Max Lowenthal

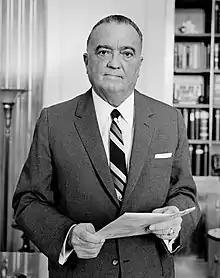
J. Edgar Hoover, FBI director (1924–1972)

In 1950 he wrote a book about the FBI, in which he dealt with issues he felt were still unresolved "although they were brought to light and discussed by statesmen in 1908 and 1909 when the police force now known as the FBI was created." The "New York Times" announced the book a day in advance of its publication on November 21, 1947, with a subtitle that read "Lawyer Says Hoover Policies Set Up Secret Police." In "New York Times" Sunday Book Review, Cabell Phillips said the book showed "immense research and careful documentation" and "almost for the first time... it pulled aside the self‐righteous cloak in which the FBI has wrapped itself." Writing for the "University of Chicago Law Review" in 1952, however, T. Henry Walnut (member of the Pennsylvania Bar) noted "From Mr. Lowenthal's review of the FBI's political activities they would appear negligible between the years 1924 and 1946, when the Bureau picked up the trail of the Communist. This period, however, was not a political vacuum. It was filled with differences as bitter as any the country has ever known... If Mr. Lowenthal is still looking for evidence as to what can be done through the FBI, under its present centralized direction from Washington, to oppress dissenting individuals and groups, it would be well for him to study the period from December 8, 1941 to the end of 1945. George M. Elsey, Administrative Assistant to the President (1949–1951) felt that "Lowenthal had a passionate dislike of the FBI and J. Edgar Hoover in particular." Asked to read galley proofs for his book on the FBI, he later commented, "The book was so unfair, so grossly biased, so sloppily done in every respect that it couldn't possibly influence anybody about the FBI. Any serious reader would just lay the thing aside in disgust... The President was just tolerant, shrugged his shoulder, tended to laugh it off and say, 'Oh, Max is that way'."